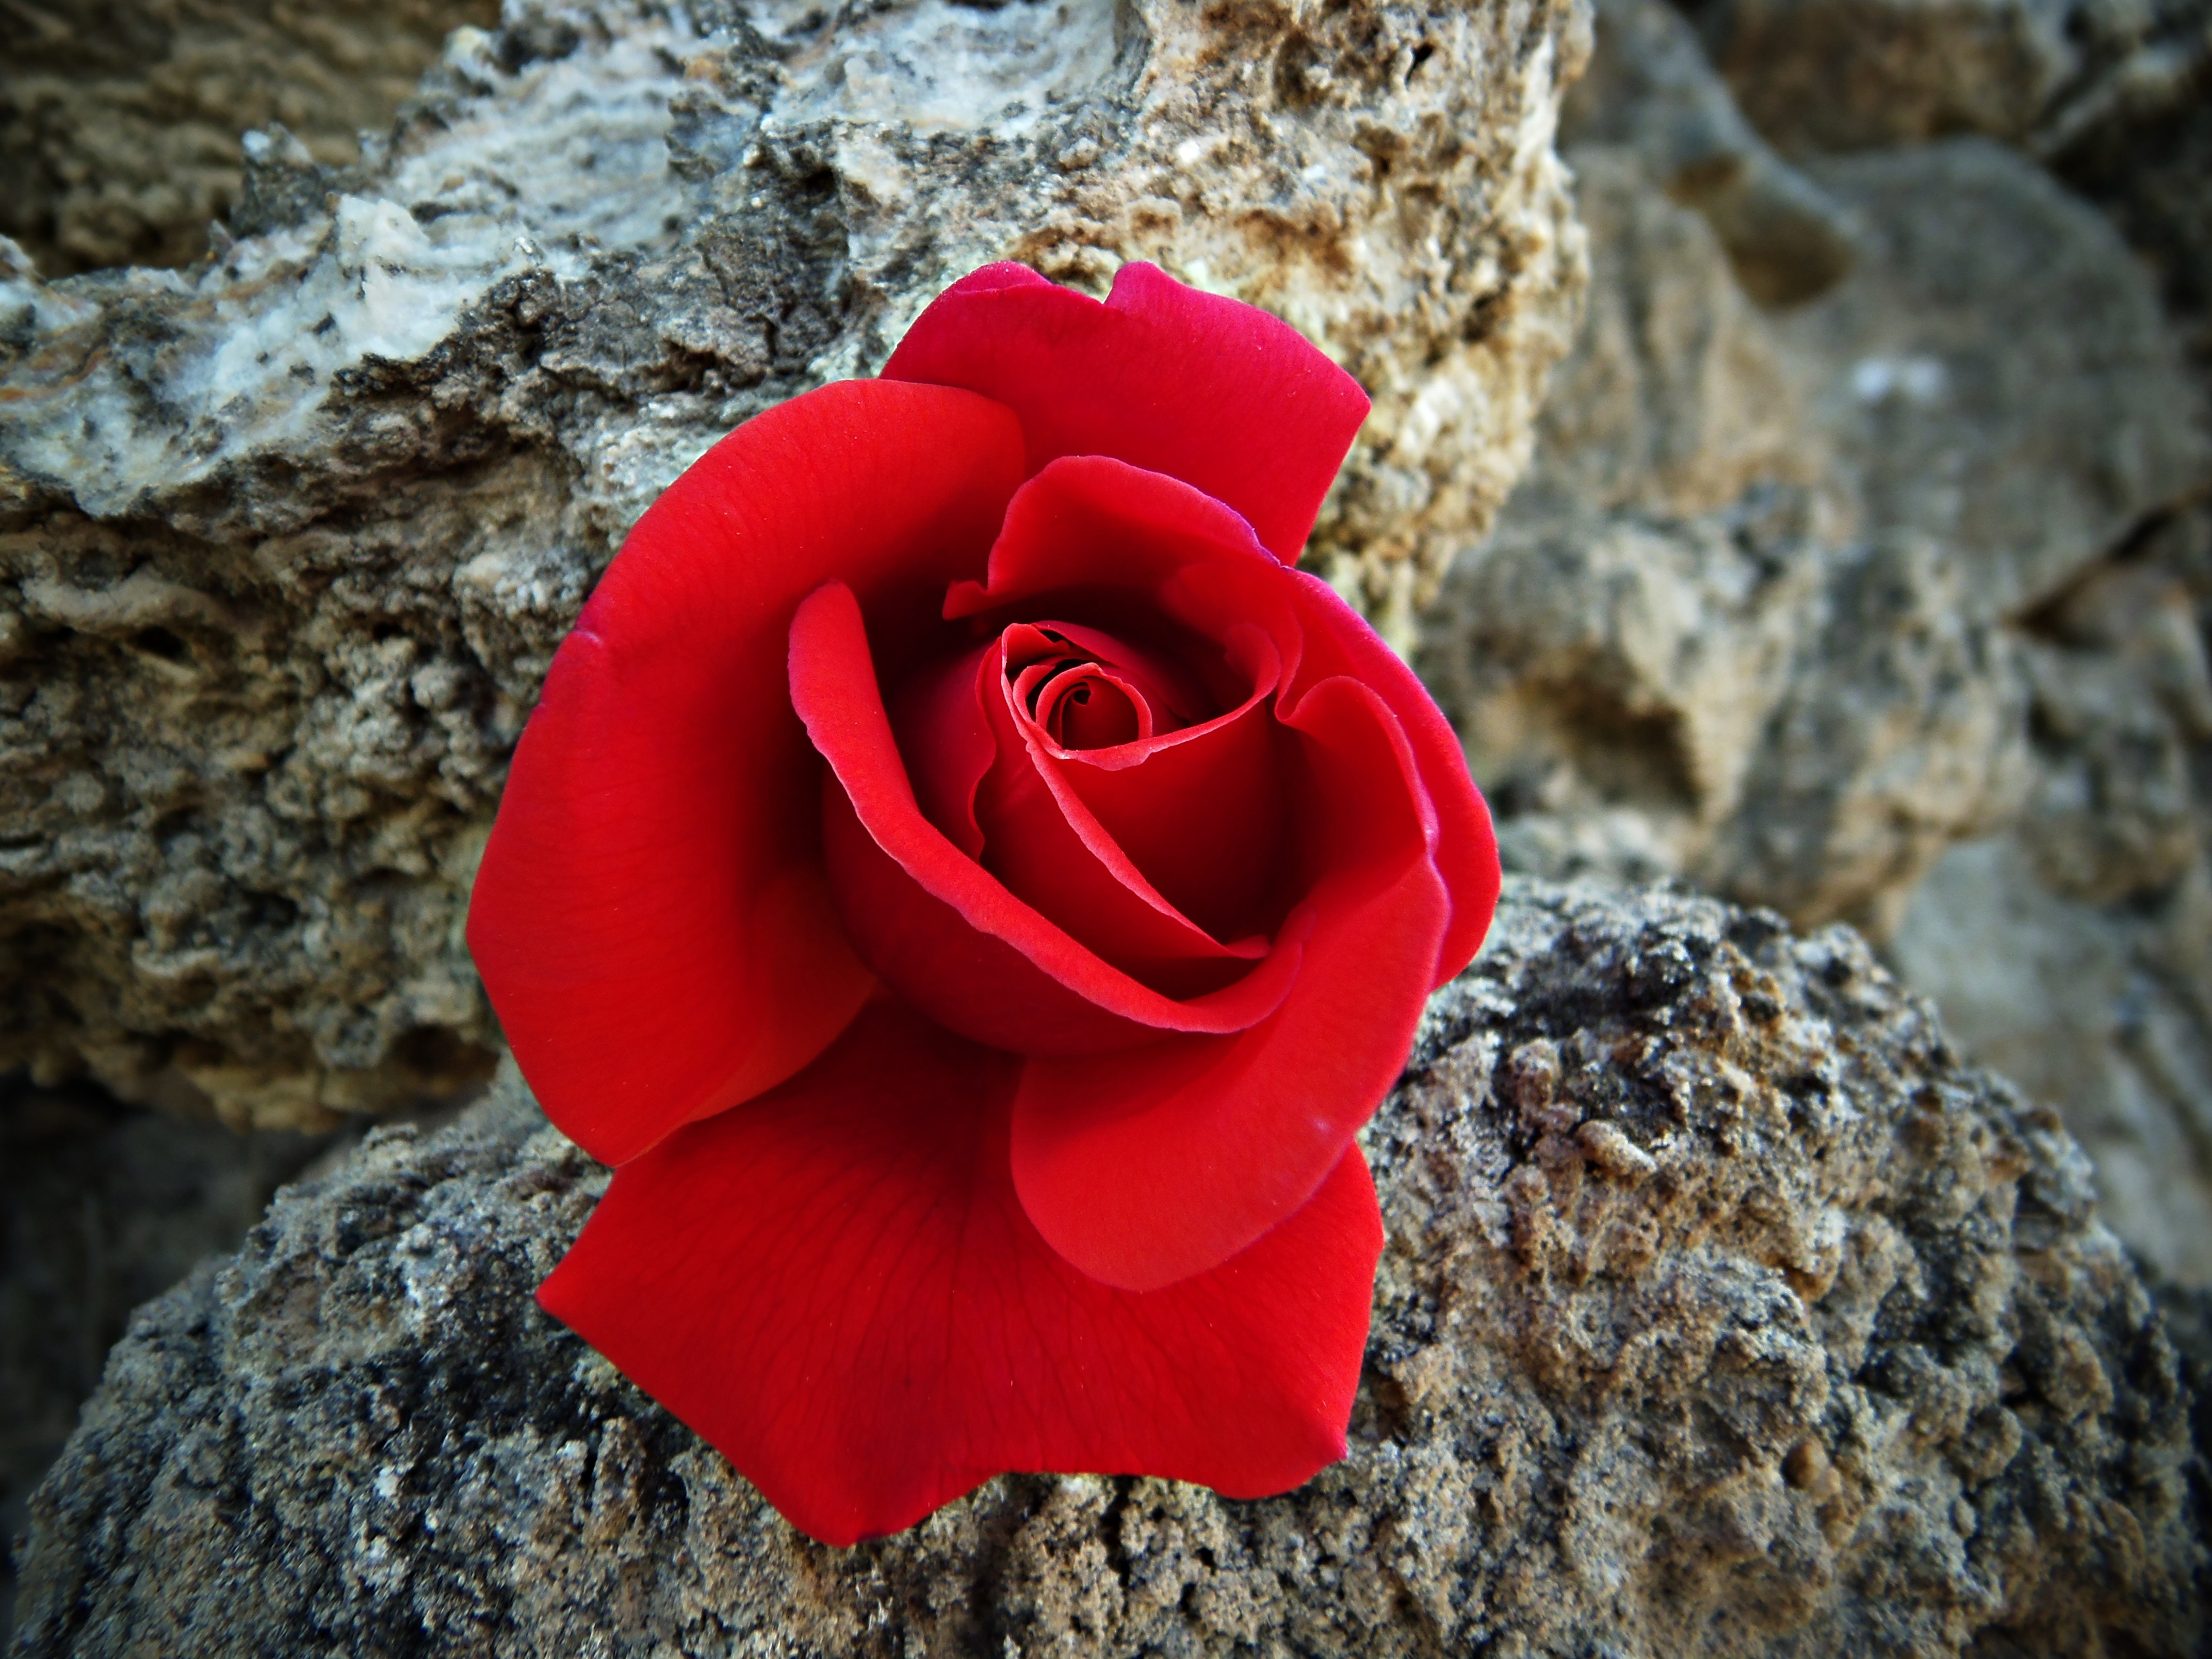
nature, rock, plant, leaf, flower, petal, stone, rose, red, garden, flora, red rose, plants, close up, petals, rosa, beautiful, warmth, macro photography, flowering plant, rose family, land plant